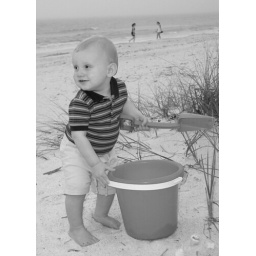
My best friend's little boy during a trip to the beach in 2003 or so.